Richard Belzer

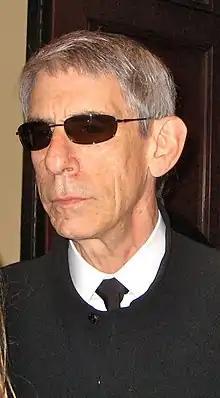
Belzer at the White House Correspondents Dinner in 2009

Richard Jay Belzer (August 4, 1944 – February 19, 2023) was an American actor, comedian, and author. He was best known for his role as BPD Detective, NYPD Detective/sergeant and investigator John Munch, whom he portrayed for 23 years in the NBC police drama series "", "" and several guest appearances on other series.